Sky position (RA, Dec in degrees): 185.366, 11.564
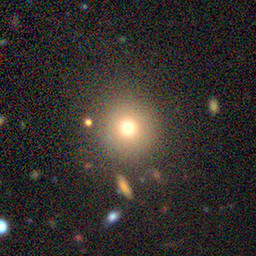
Galaxy morphology: Round Smooth Galaxies